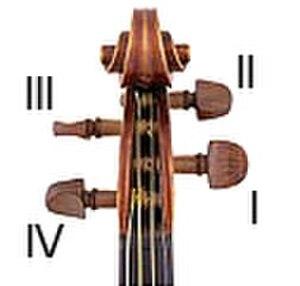
Isolation détail et ajout texte. ©éréales Kille® | | ☺ | en ce 23 mai 2006 à 18:40 (CEST)
Le violon est un instrument de musique à cordes frottées. Constitué de 71 éléments de bois collés ou assemblés les uns aux autres, il possède quatre cordes accordées généralement à la quinte, que l'instrumentiste, appelé violoniste, frotte avec un archet ou pince avec l'index ou le pouce.
En musique, la cheville est une petite pièce de bois ou de métal qui permet de fixer une des extrémités des cordes et de régler leur tension.